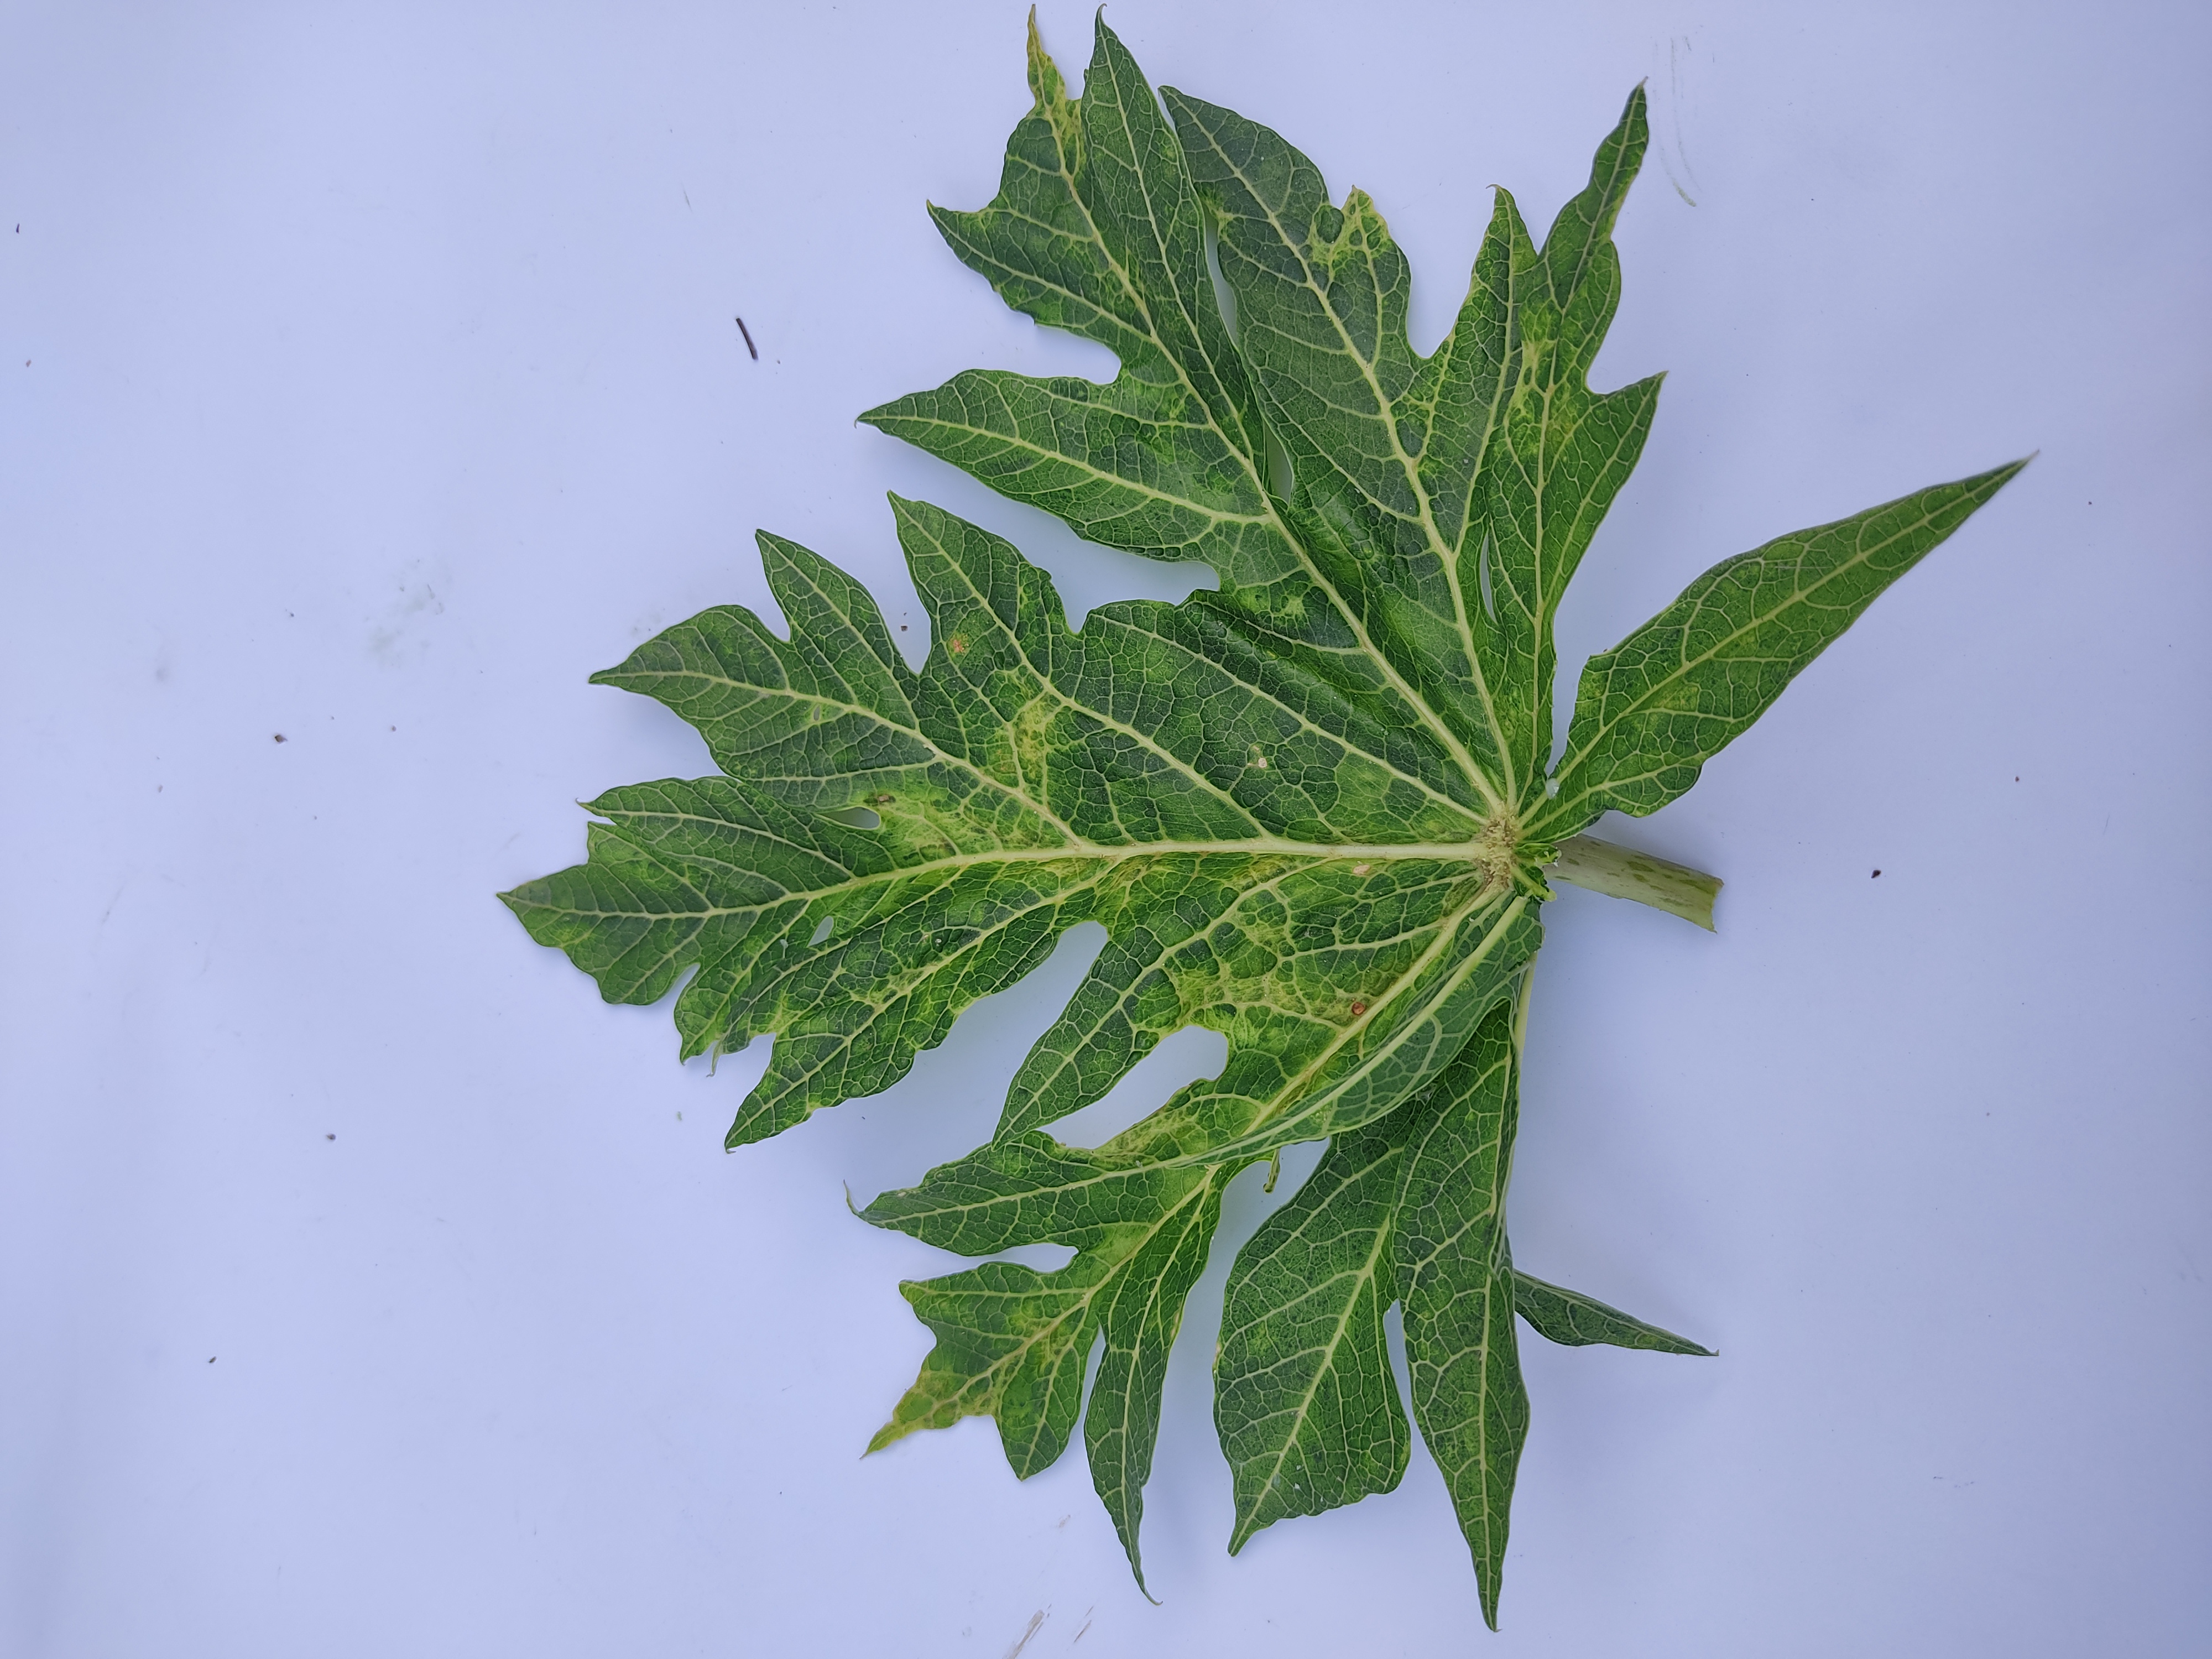
Label: Mosaic